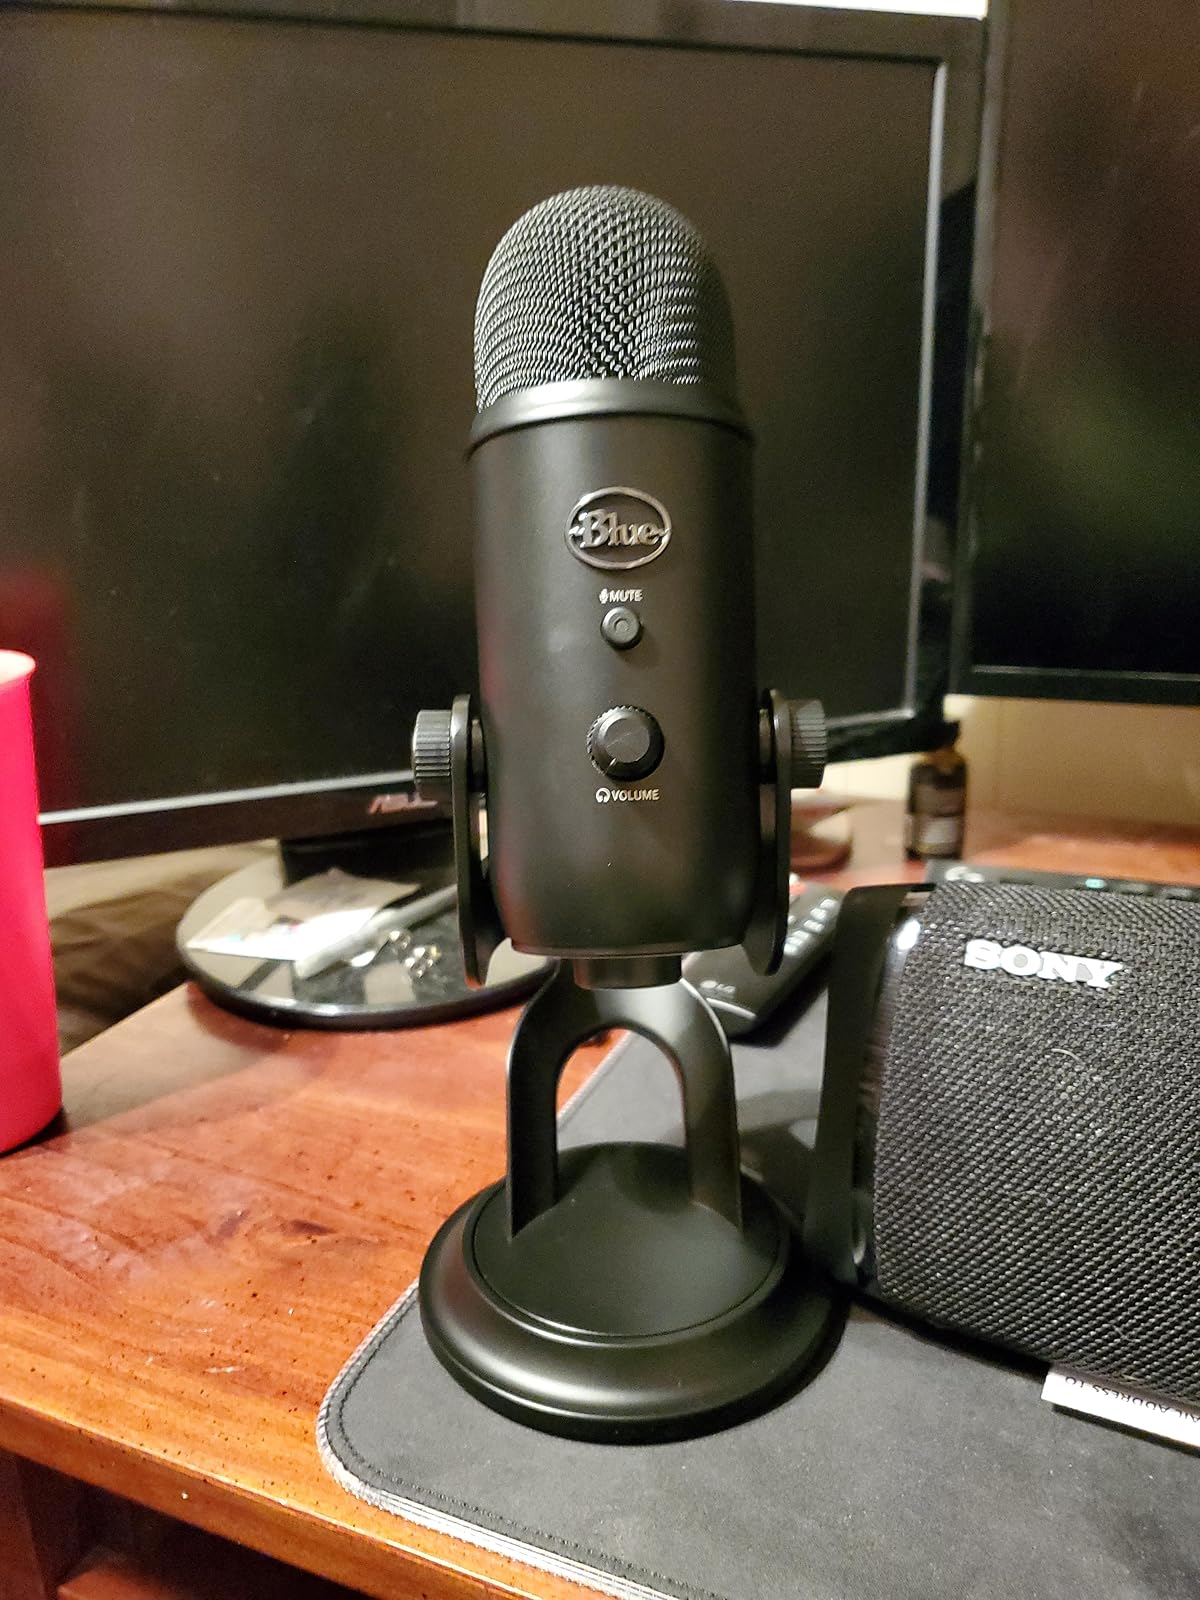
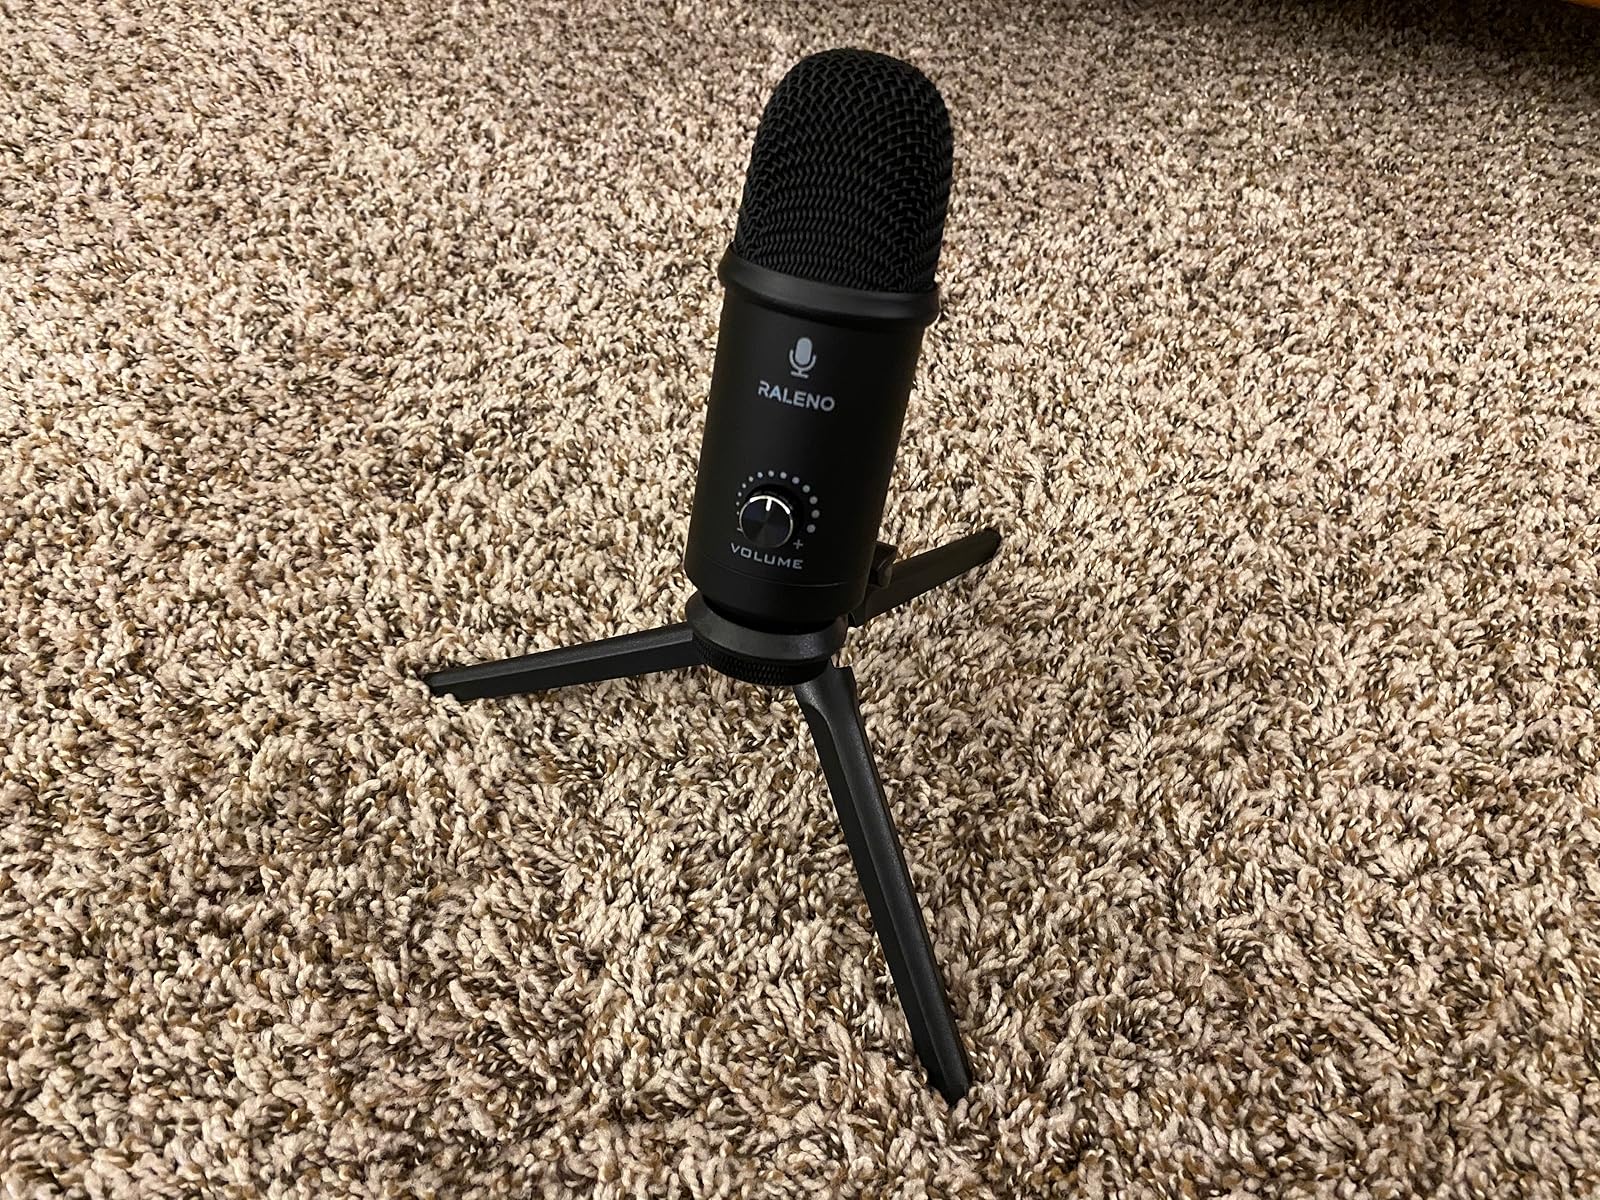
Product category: microphone
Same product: no